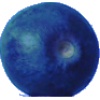
Label: huckleberry